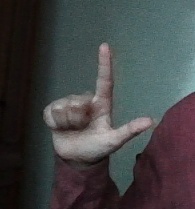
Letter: laam